Cape May Seashore Lines

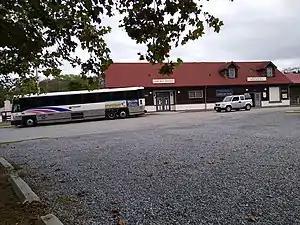
Cape May Station and Welcome Center (bus station and former train station)

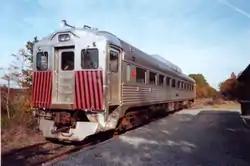
Seashore Lines Budd Car no. M-407

Cape May Seashore Lines is a short line railroad in southern New Jersey that operates both freight trains and excursion trains. It offers two excursion services: a round trip between Richland and Tuckahoe along the Beesley's Point Secondary railroad line and a round trip between Rio Grande, Cold Spring Village, and Cape May City along the Cape May Branch (service between Rio Grande and Cape May is suspended due to theft of track material and damage along the Cape May Branch). The track is owned by NJ Transit and leased to the Seashore Lines. The Cape May Branch is the original line operated by the Cape May Seashore Lines and runs from Cape May north to Tuckahoe, connecting to the Beesley's Point Secondary in Tuckahoe. Cape May Seashore Lines operates freight service along the Beesley's Point Secondary line between Winslow and Palermo, interchanging with Conrail Shared Assets Operations in Winslow. Tony Macrie has been president of the Seashore Lines since he formed the railroad in 1984.